Love That Makes You Cry

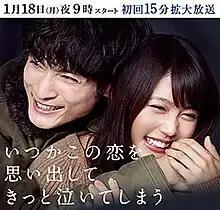
Promotional poster

is a Japanese television drama series premiered on Fuji TV from January 18, 2016, on Mondays at 21:00. It was written by Yūji Sakamoto starring Kasumi Arimura and Kengo Kora.